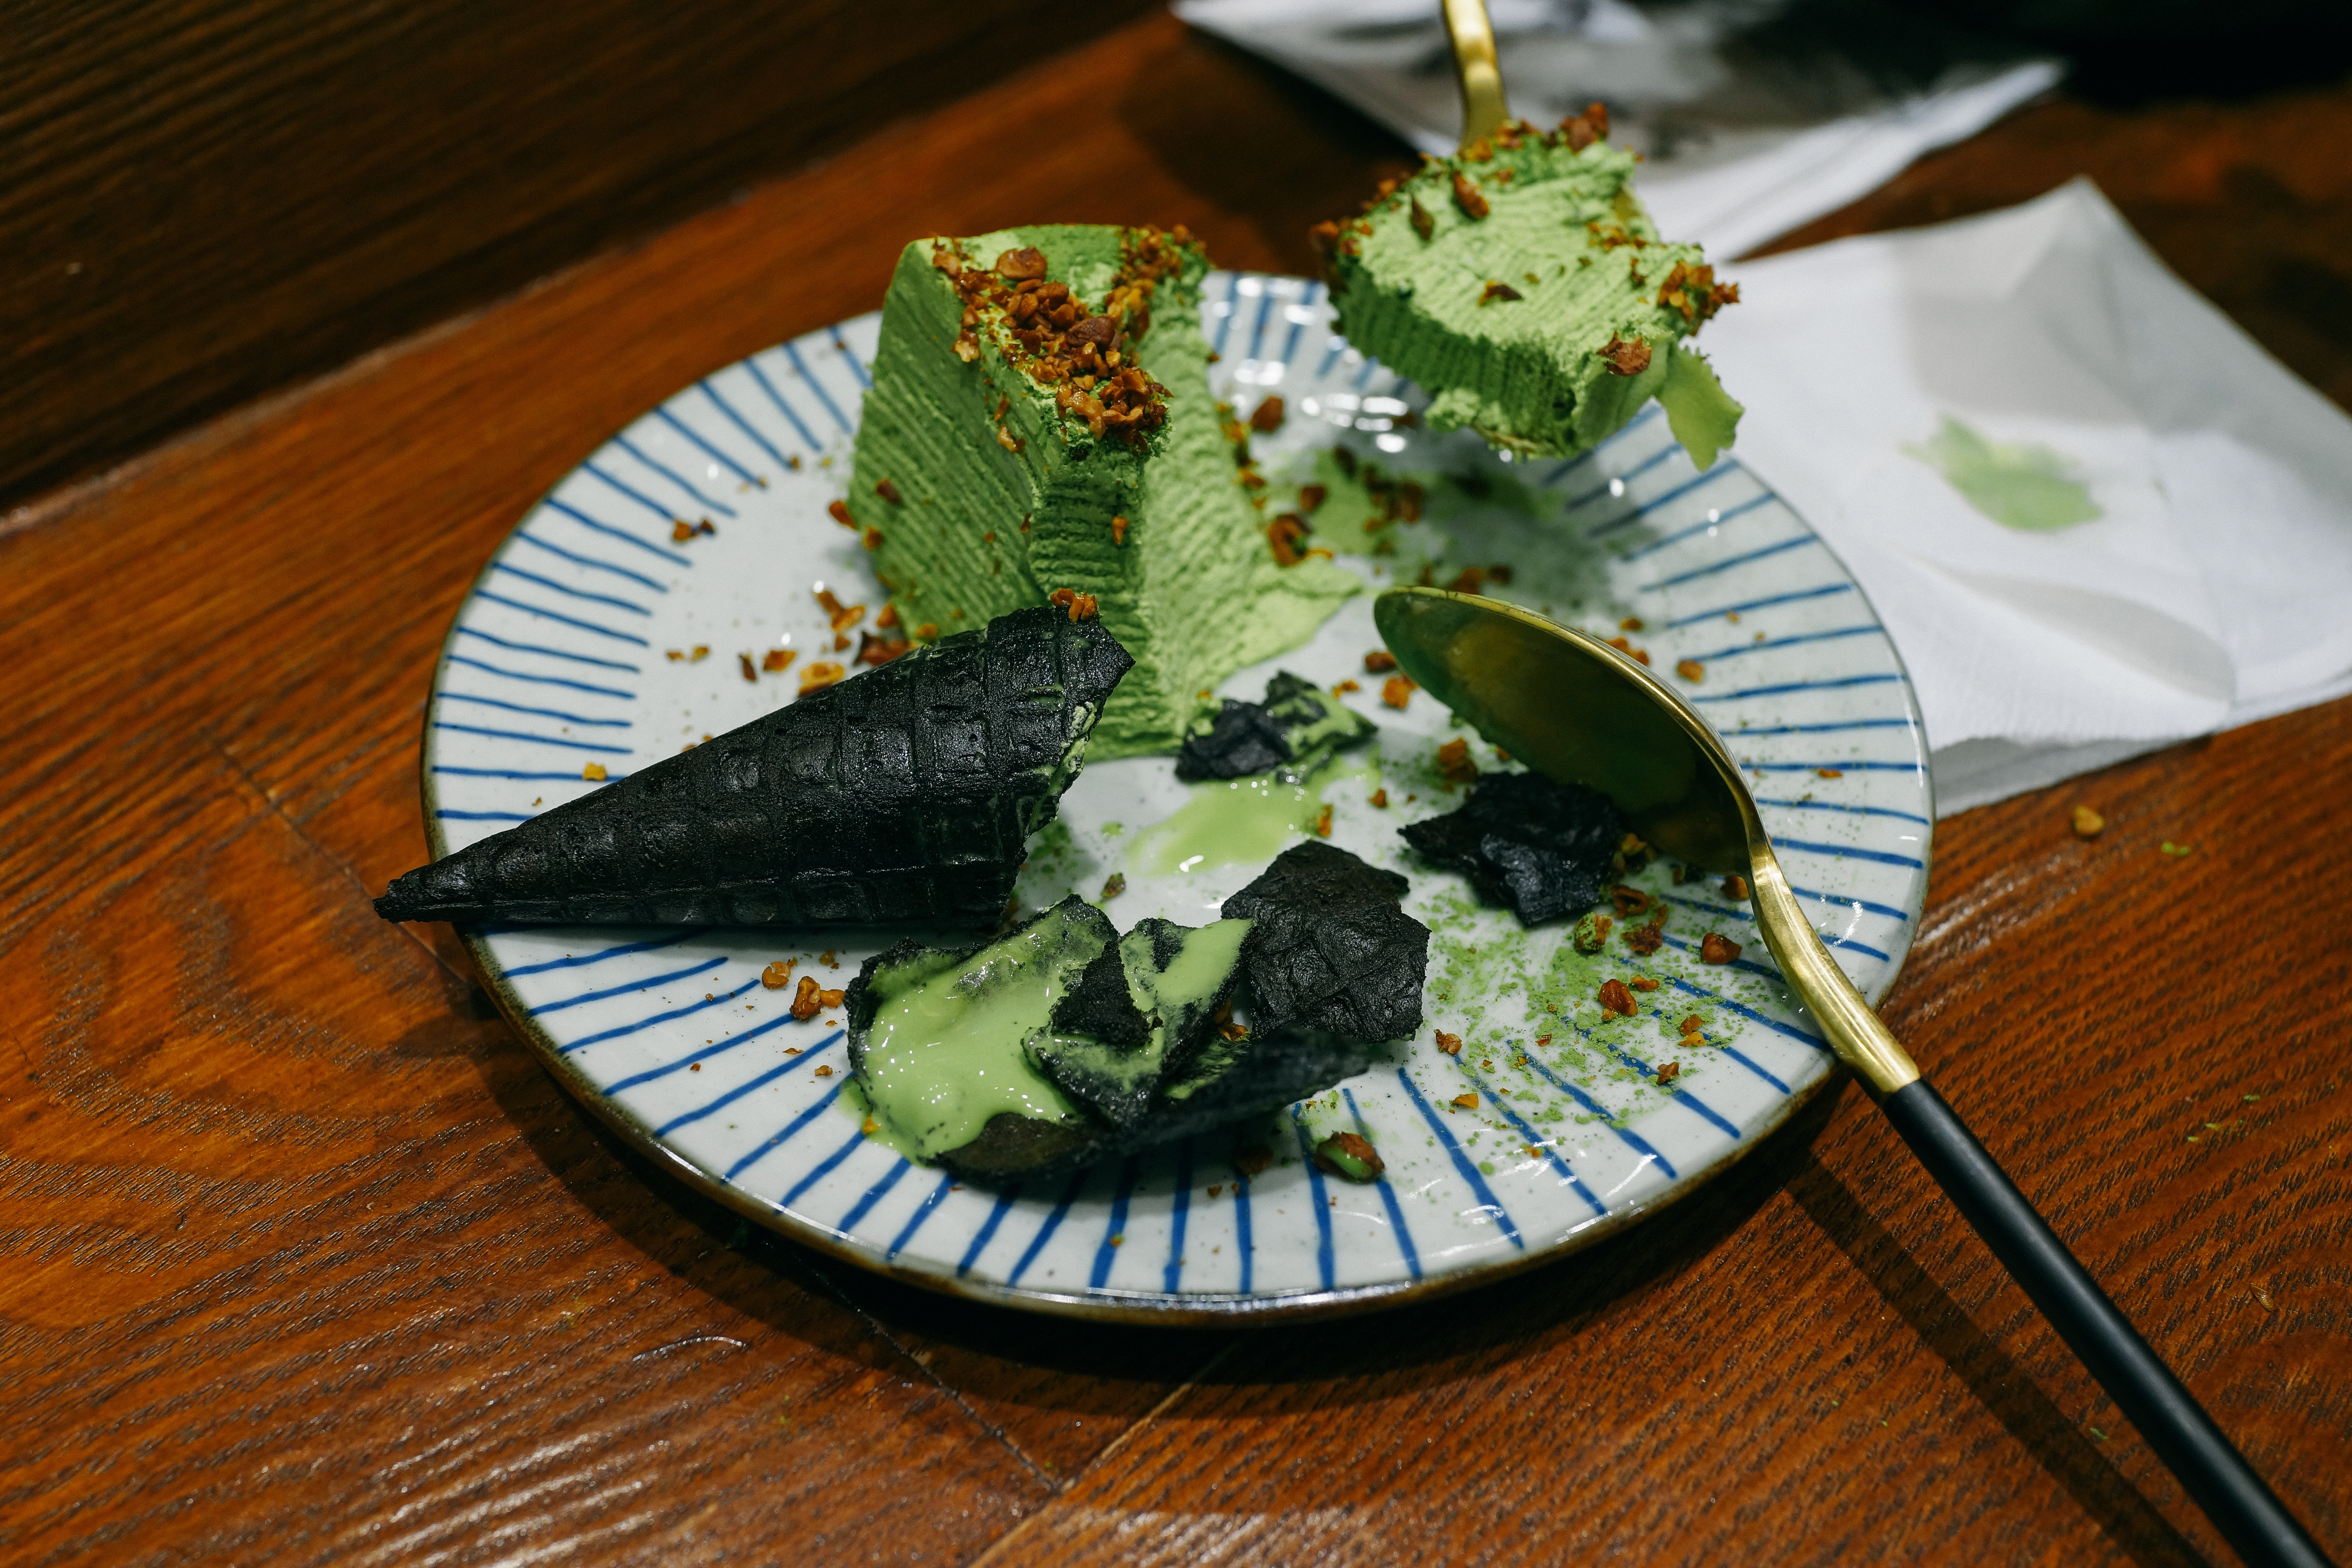
leaf, flower, dish, meal, food, produce, cuisine, asian food, sushi